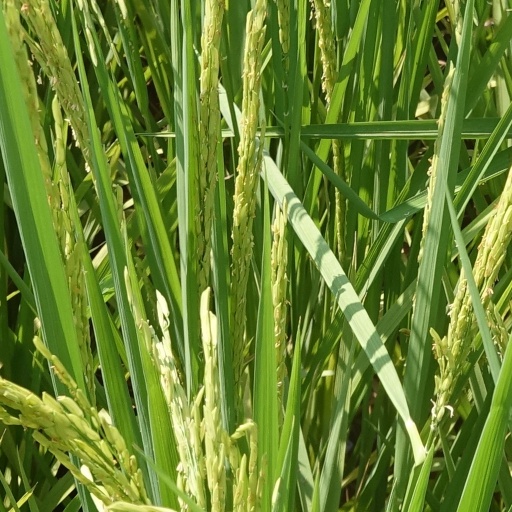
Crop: rice